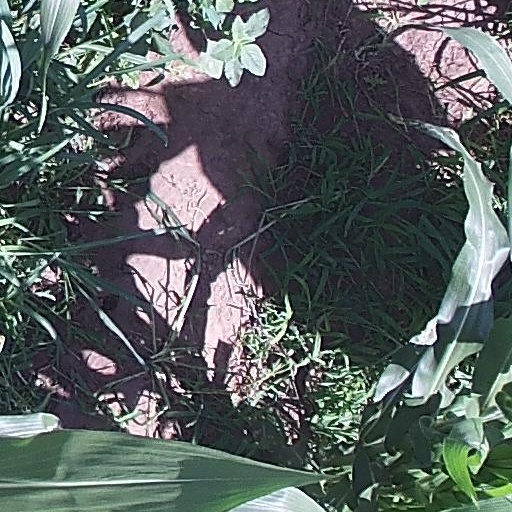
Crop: maize; corn